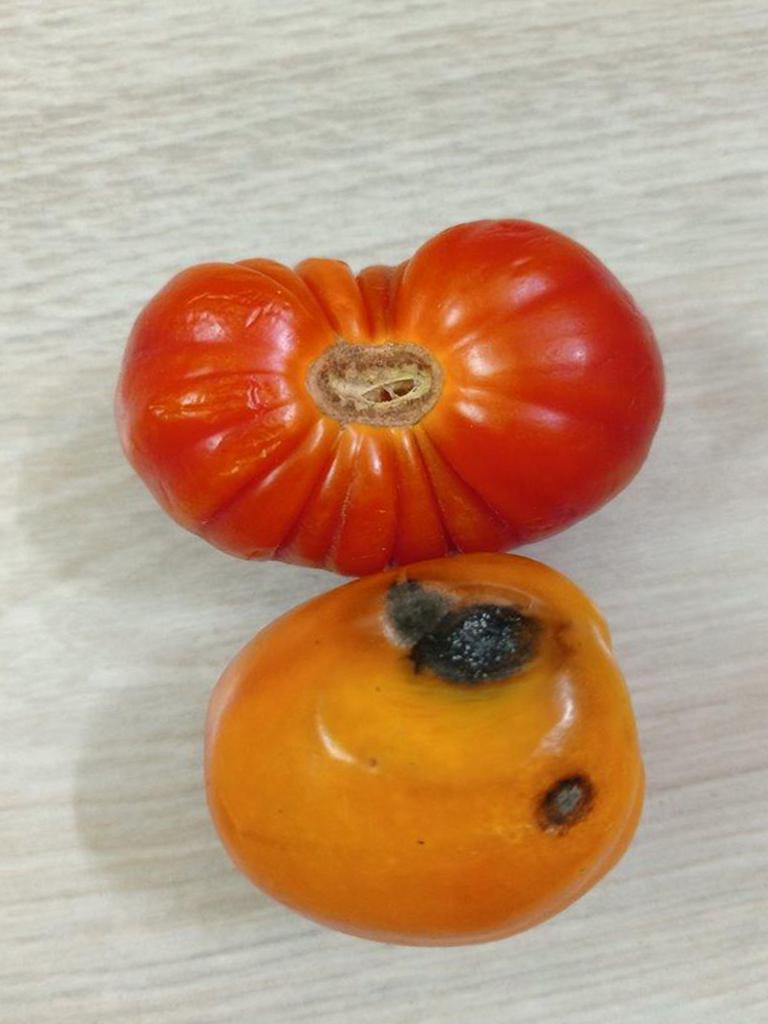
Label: Rotten